Devil sticks

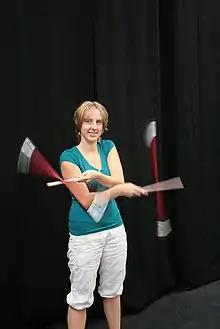
Manipulating 2 devilsticks simultaneously

The manipulation of the devil stick (also devil-sticks, devilsticks, flower sticks, bâtons fleurs, stunt sticks, gravity sticks, or juggling sticks) is a form of gyroscopic juggling or equilibristics, consisting of manipulating one stick ("baton", 'center stick') between one or two other sticks held one in each hand. The baton is lifted, struck, or stroked by the two control sticks ('handsticks', 'sidesticks', or 'handles'), stabilizing the baton through gyroscopic motion.